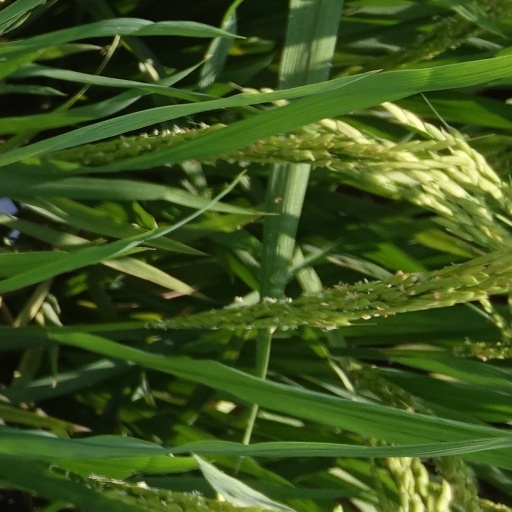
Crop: rice